Family Guy season 8

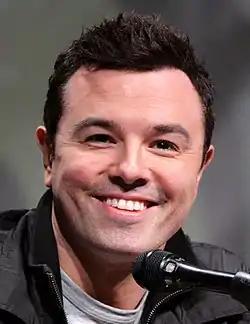
Seth MacFarlane served as executive producer for the season, along with several other writers for the series.

Production for the eighth season began in 2008, during the airing of the seventh season. The season was executive produced by series regulars Chris Sheridan, David Goodman, Danny Smith, Mark Hentemann and Steve Callaghan, along with series creator Seth MacFarlane. The showrunners for the eighth season were Hentemann and Callaghan, who replaced Goodman and Sheridan, following the conclusion of the seventh production season.